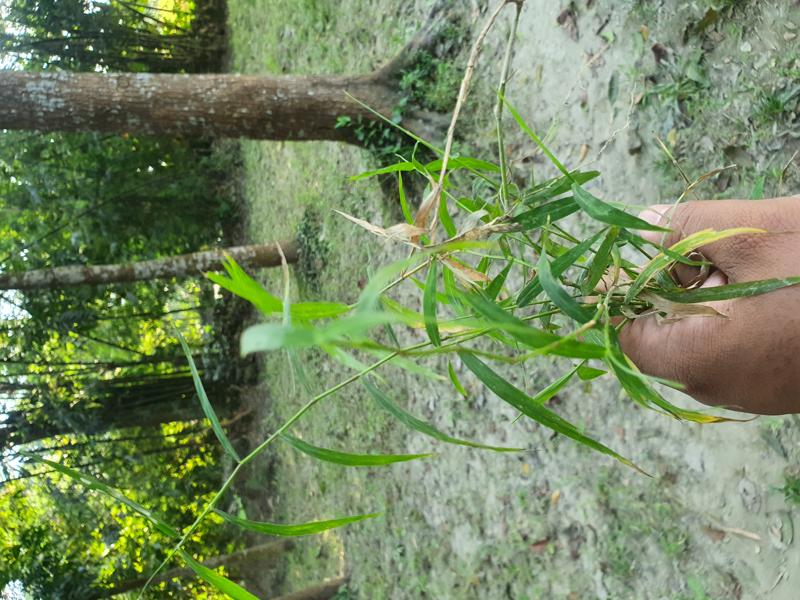
Weed species: Panicum repens